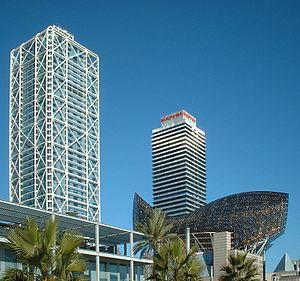
L'Hôtel Arts, qui signifie hôtel des arts en français, est un gratte-ciel de Barcelone dans la communauté autonome de Catalogne en Espagne.
Ces listes classent les bâtiments de l'Union européenne qui ont une hauteur d'au moins 150 mètres, mesurée selon les standards habituels. Sont compris dans ces mesures les flèches et les éléments architecturaux, à l'exclusion des antennes radio. Pour les bâtiments existants, ce sont les hauteurs actuelles qui sont retenues dans ces classements. Cette liste inclut les bâtiments en construction qui ont déjà atteint leur hauteur finale.
La tour Mapfre, est un gratte-ciel de Barcelone dans la communauté autonome de Catalogne en Espagne.